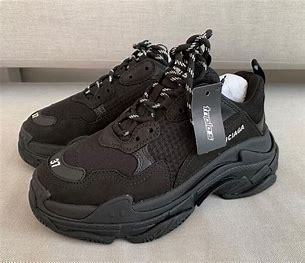
Brand: Balenciaga
Model: Triple S